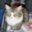
Label: cat